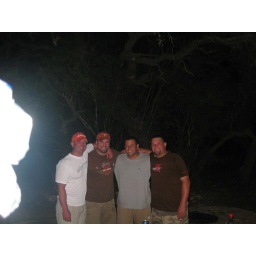
Last 4 standing w/ bag of plates in pic...